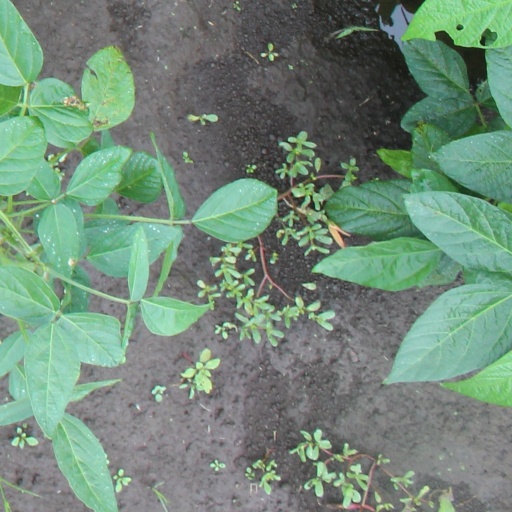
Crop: soybean